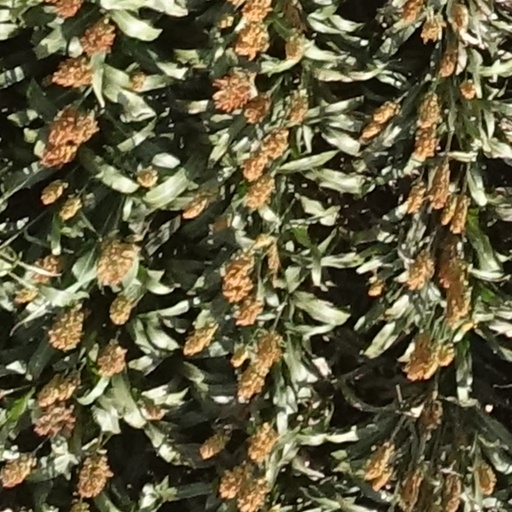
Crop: sorghum